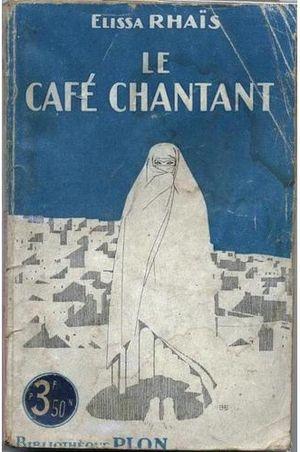
Elissa Rhaïs, née Rosine Boumendil le 12 décembre 1876 à Blida en Algérie et décédée dans la même ville le 18 août 1940, est une écrivaine, auteur de romans et de nouvelles orientalistes se déroulant en Algérie. Elle se fait à l'époque passer pour une musulmane ayant fui un harem. Elle avouera par la suite être une juive d'Algérie, et certains critiques l'accuseront même de ne pas être l'auteur des romans qu'elle signe.